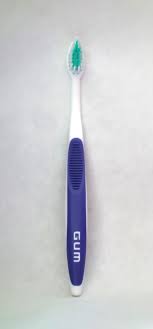
Waste category: trash